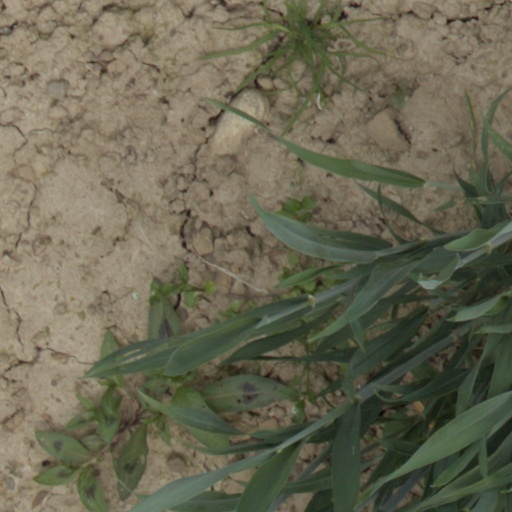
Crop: wheat